Motilal Nehru

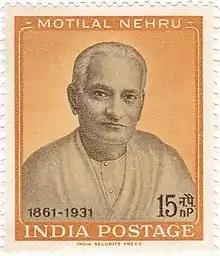
Commemorative Postal Stamp, 1961

Paying tribute to Motilal Nehru, the British Chief Justice of Allahabad High Court, Sir Grimwood Mears, stated: